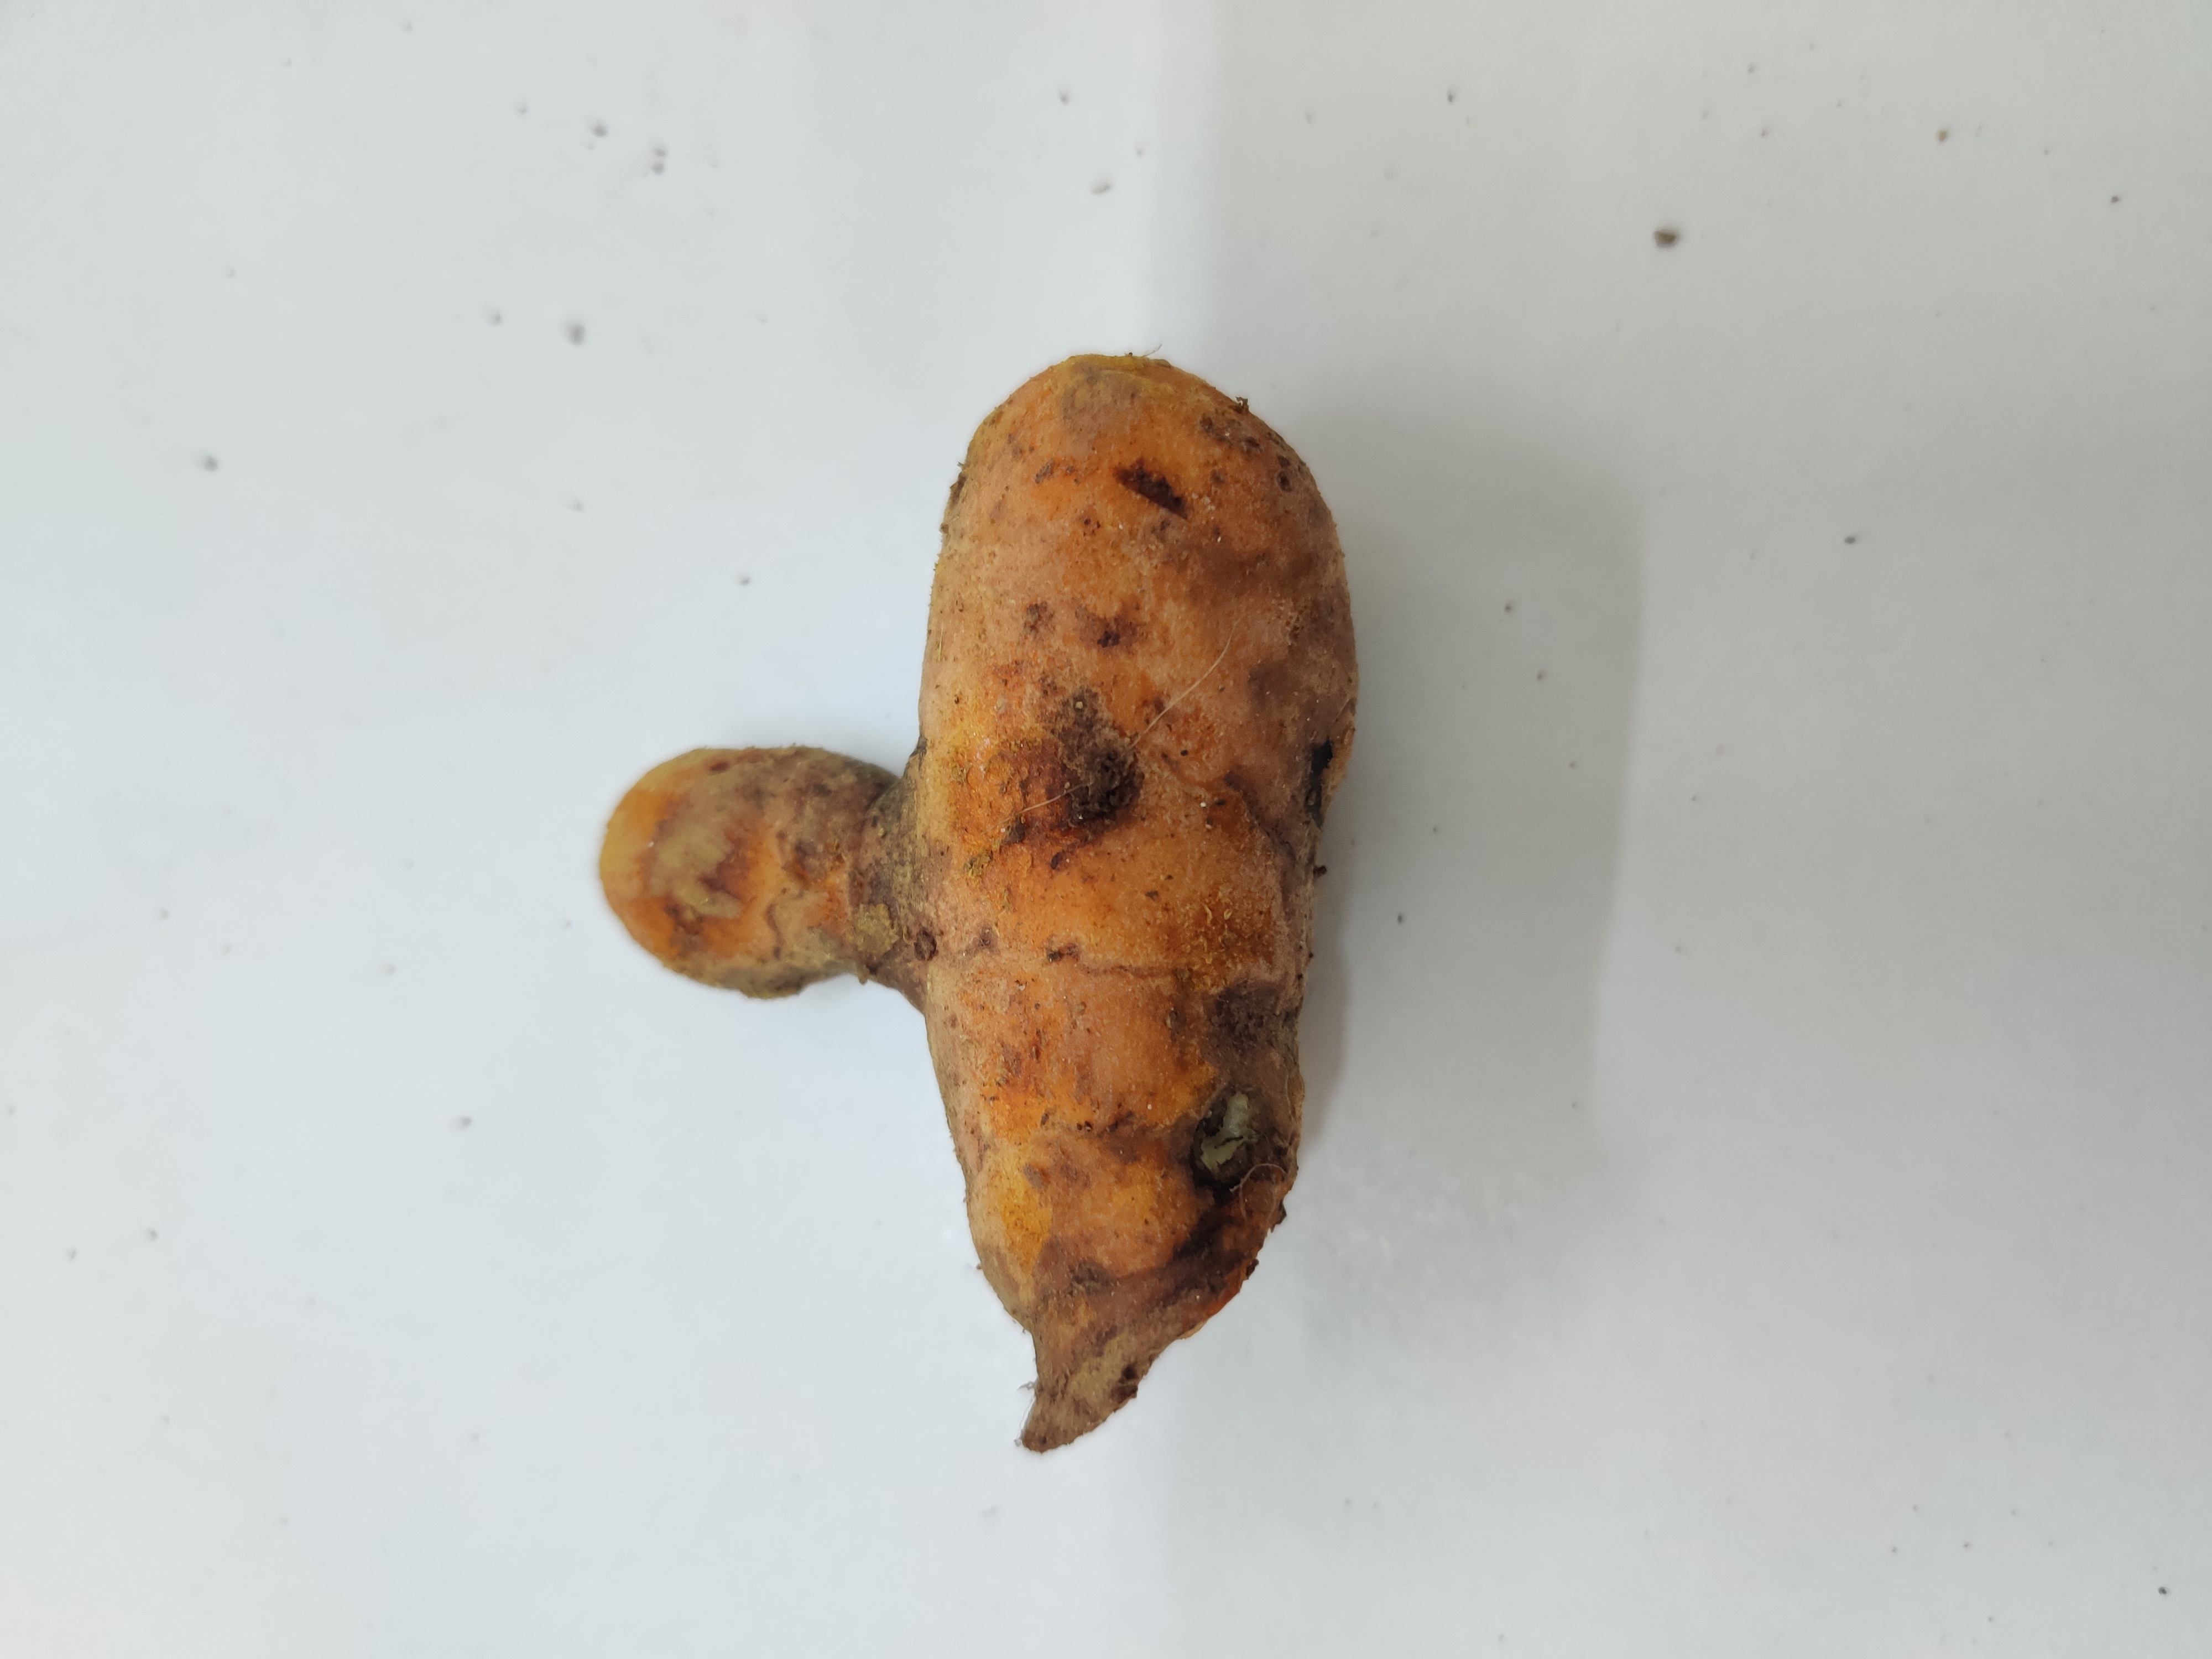
Crop: Turmeric
Condition: Fresh